Answer in natural language. Is white rectangular dining table (highlighted by a red box) further away or in front of countertop c x (highlighted by a blue box)? Choose between the following options: in front or further away
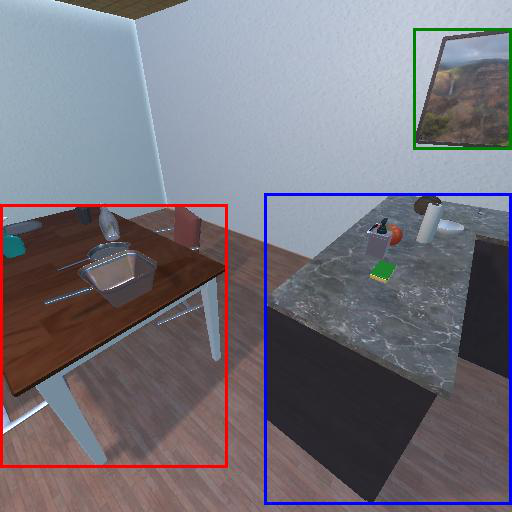
<answer>in front</answer>